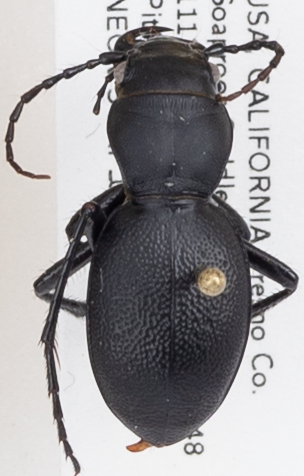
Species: Omus californicus
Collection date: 2018-05-21
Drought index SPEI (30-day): -0.932
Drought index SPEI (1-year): -0.376
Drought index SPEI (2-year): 0.8